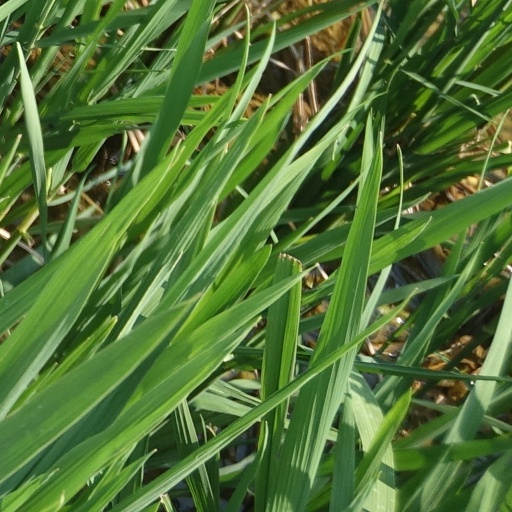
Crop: rice